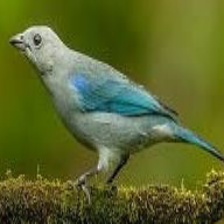
Species: AZURE TANAGER
Scientific name: THRAUPIS CYANOPTERA